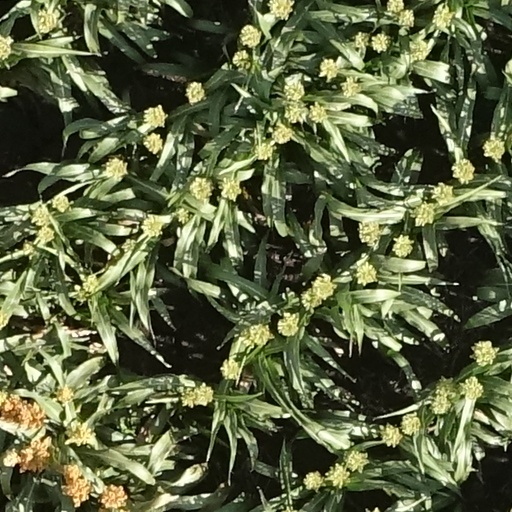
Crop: sorghum